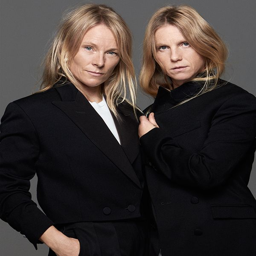
two of best - loved designers are finally launching a label together .